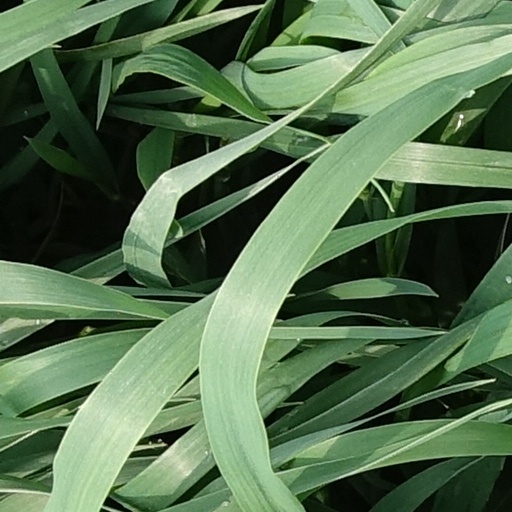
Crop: wheat